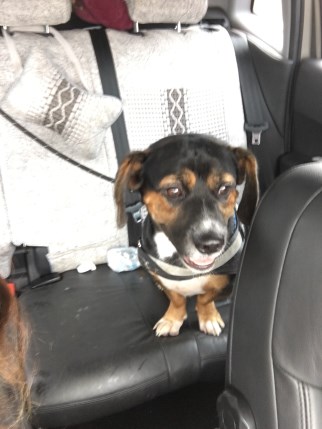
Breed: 276-n000113-beagle